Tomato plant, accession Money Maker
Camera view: bottom (45 deg); turntable rotation: 120 degrees
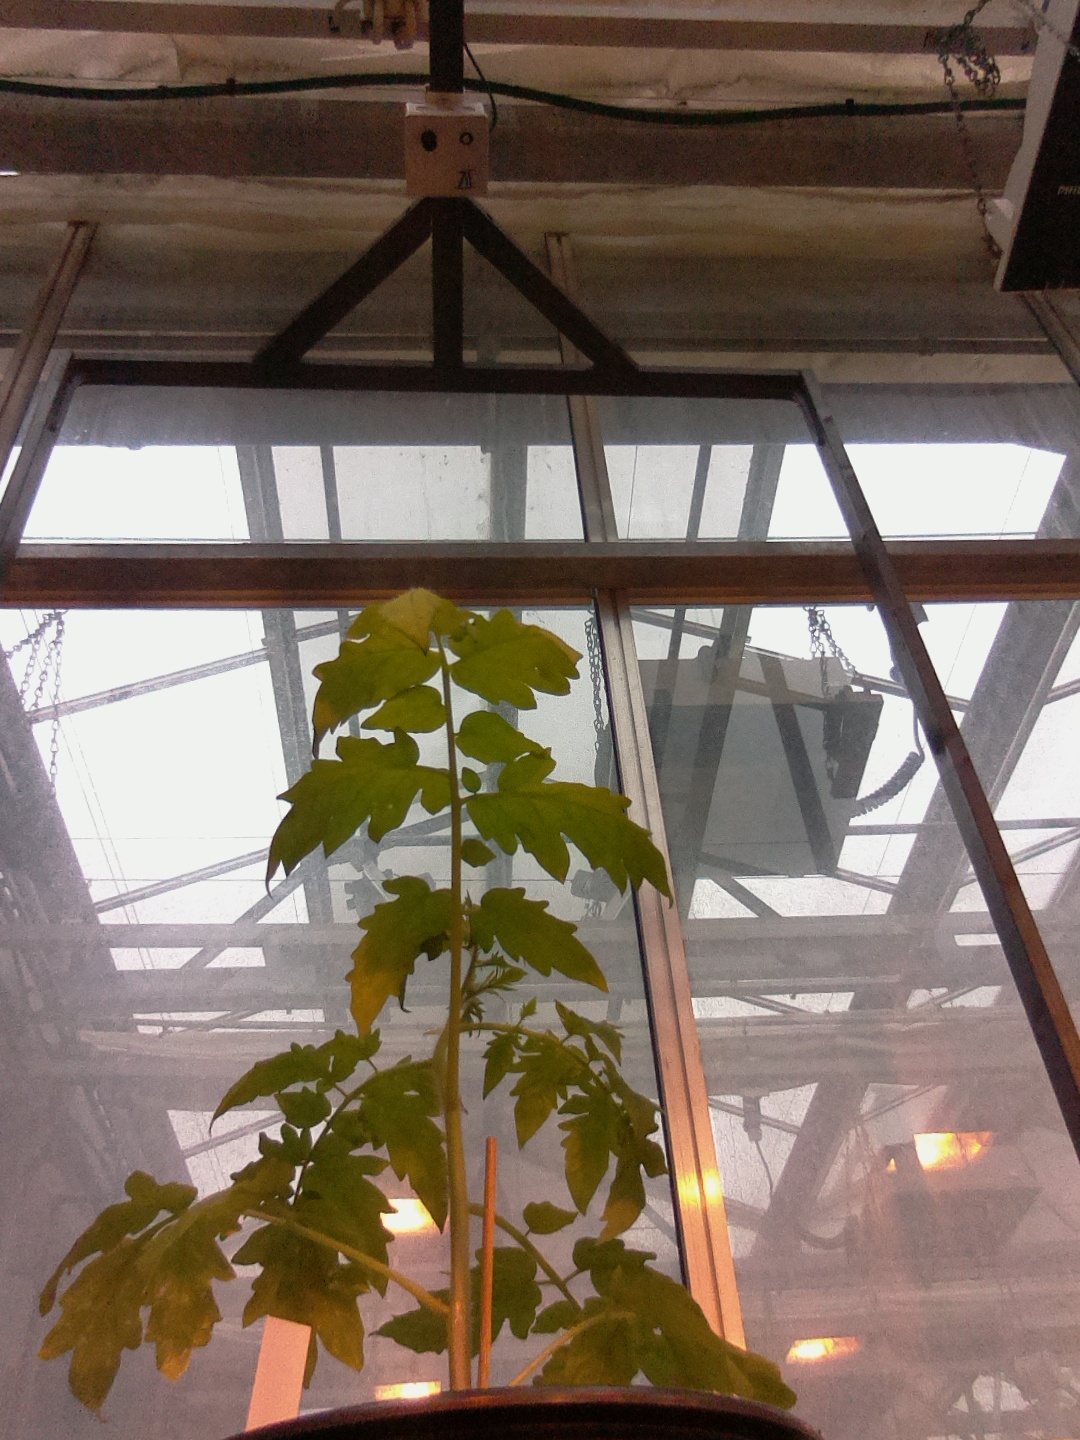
BBCH growth stage 13: 6 of true leaves visible